Worcester (1785 EIC ship)

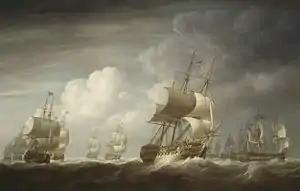
"A fleet of East Indiamen at Sea", by Nicholas Pocock; it is believed to show the Indiamen "Lord Hawkesbury", "Worcester", , "Fort William", , "Lord Duncan", , , "Carnatic", , and "Windham" returning from China in 1802

On 15 September 1803 agreed with Henry Boulton to charter "Worcester" for two voyages at a rate of £15 per ton peace freight plus £17 per ton for war contingencies. The rate was based on a burthen of 793 tons.